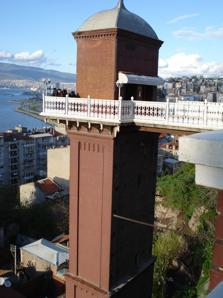
Building: Asansör
Country: Turkey
Year built: 1907
Asansör in Konak, İzmir The observation terrace of Asansör Asansör ( Turkish for " elevator ", derived from the French word ascenseur ) is a historical building in İzmir 's Karataş quarter, within the boundaries of the metropolitan district of Konak . It was built in 1907 as a work of public service by a wealthy Jewish banker and trader of that period, Nesim Levi Bayraklıoğlu, in order to ease passage from the narrow coastline of Karataş to the hillside, the elevator within the building serving to carry people and goods through the steep cliff between the two parts of the quarter. In time, the small street that led to the building also came to be known under the same name, Asansör Street ( Asansör Sokağı ). In the 1940s, one of the residents of the street was the singer Darío Moreno , who was to attain fame later. It was recently restored and since then, became one of the landmarks of İzmir. The street was renamed Darío Moreno Street in memory of the singer. View of Asansör from Darío Moreno Street Looking up at the Asansör tower Asansör side view Entrance hall View from the top of the Asansör in İzmir . References Özkan, Timur. Asansör, İzmir. Fotogezgin.com, 2008. External links Media related to Asansör at Wikimedia Commons v t e İzmir Known as Smyrna in English until about 1930 Settlements Central districts (İlçe) Balçova Bayraklı Bornova Buca Çiğli Gaziemir Güzelbahçe Karabağlar Karşıyaka Konak Narlıdere Neighborhoods Alsancak İnciraltı Karataş Kemeraltı History Timeline of İzmir Kadifekale Smyrna Greek landing at Smyrna Occupation of Smyrna Turkish capture of Smyrna Great fire of Smyrna Responsibility List of mayors of İzmir Universities Dokuz Eylül University Ege University İzmir Bakırçay University İzmir Democracy University İzmir Institute of Technology İzmir Kâtip Çelebi University İzmir University of Economics Yaşar University Museums and monuments Agora of Smyrna Atatürk Mask Atatürk Monument Atatürk, His Mother and Women's Rights Monument Avrasya Anı Evi Bostanlı Open-air Archaeological Museum Natural History Museum of Ege University İnciraltı Sea Museum İzmir Archaeological Museum İzmir Art and Sculpture Museum İzmir Ethnography Museum İzmir Toy Museum Women's Museum Yıldıztepe Military Cemetery Religious buildings Mosques Başdurak Mosque Hisar Mosque Kestanepazarı Mosque Salepçioğlu Mosque Yalı Mosque Churches St. John the Evangelist's Anglican Church St. John's Cathedral St. Mary's Church (Bornova) St. Mary's Church (Konak) Saint Polycarp Church St. Stepanos Church (destroyed) Saint Voukolos Church Synagogues Bet Israel Synagogue Signora Giveret Synagogue Transportation Adnan Menderes Airport Alsancak Ferry Terminal Balçova Gondola Bergama Acropolis Gondola ESHOT İzdeniz İZBAN İzmir Coach Terminal İzmir Metro İzmir Tram Karşıyaka Ferry Terminal Konak Ferry Terminal Pasaport Ferry Terminal Port of İzmir Trams in İzmir Buildings and structures Asansör Buca Gölet İzmir Clock Tower İzmir Parachute Tower Kültürpark Ülkü Park List of tallest buildings in İzmir Yeni Kavaflar Market Squares Cumhuriyet Gündoğdu Konak Lozan Category:İzmir Authority control databases : Geographic Structurae 38°24′32″N 27°07′03″E / 38.408798°N 27.117489°E / 38.408798; 27.117489